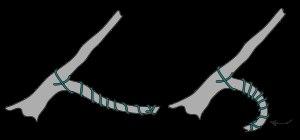
Le ligaturage est une technique d'arboriculture visant à orienter la croissance d'un bonsaï.